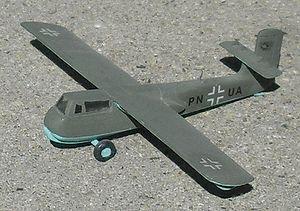
Le Blohm & Voss BV 40 fut un prototype de planeur intercepteur testé par l'Allemagne pendant la Seconde Guerre mondiale.